ESME-Sudria

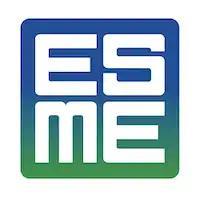

The École Spéciale de Mécanique et d'Electricité (English: Special School of Mechanics and Electricity), also known as ESME Sudria is a French private grande école founded in 1905. It is a part of the IONIS Education Group.